Les Stainsby

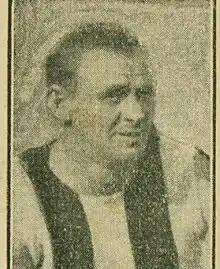
Stainsby during his Collingwood career

Leslie Arthur Stainsby (7 June 1898 – 29 April 1942) was an Australian rules footballer who played with Collingwood and Richmond in the Victorian Football League (VFL).